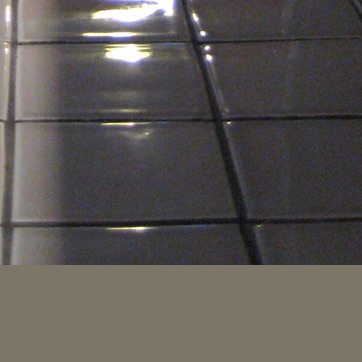
Material: tile